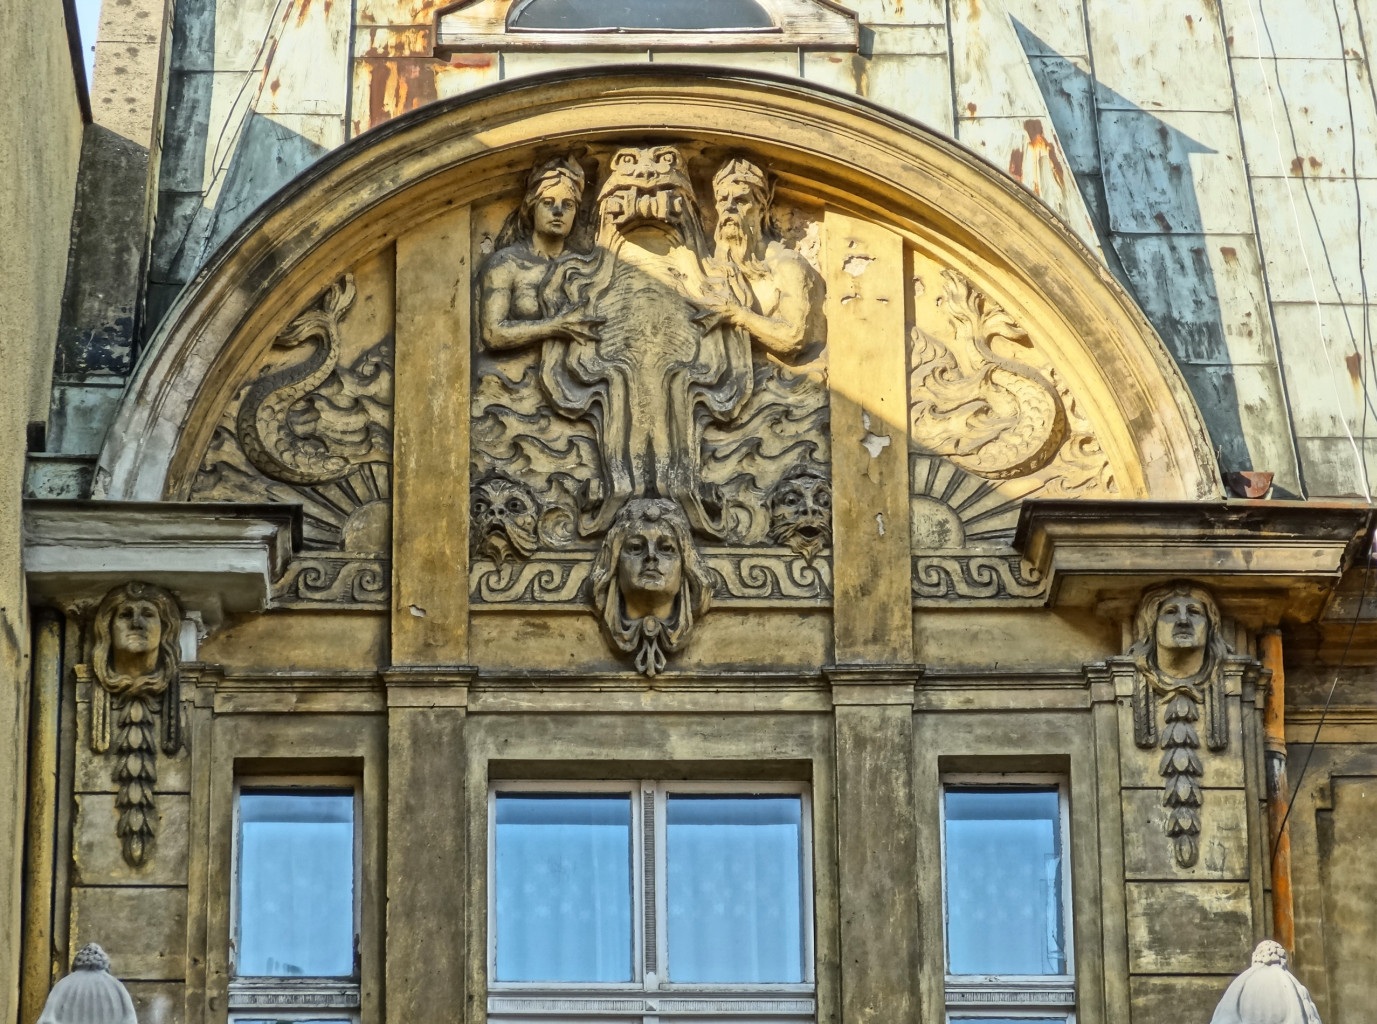
architecture, window, building, palace, arch, facade, church, cathedral, chapel, exterior, decor, place of worship, artwork, synagogue, history, relief, art noveau, ancient history, bydgoszcz